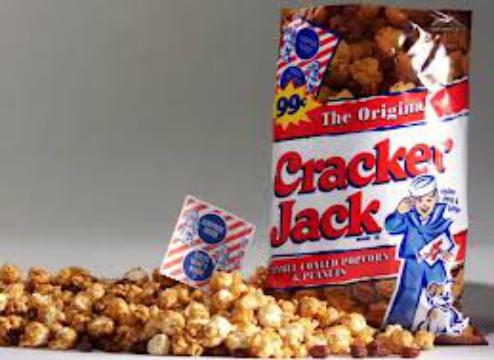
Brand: Cracker Jack
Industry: Food